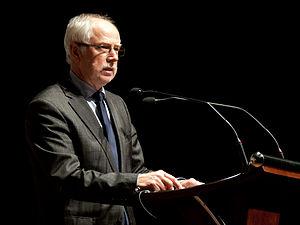
Jacek Franciszek Socha, né le 9 septembre 1954 à Paczków, est un universitaire, entrepreneur et homme politique polonais. Il est ministre du Trésor d'État entre mai 2004 et octobre 2005.